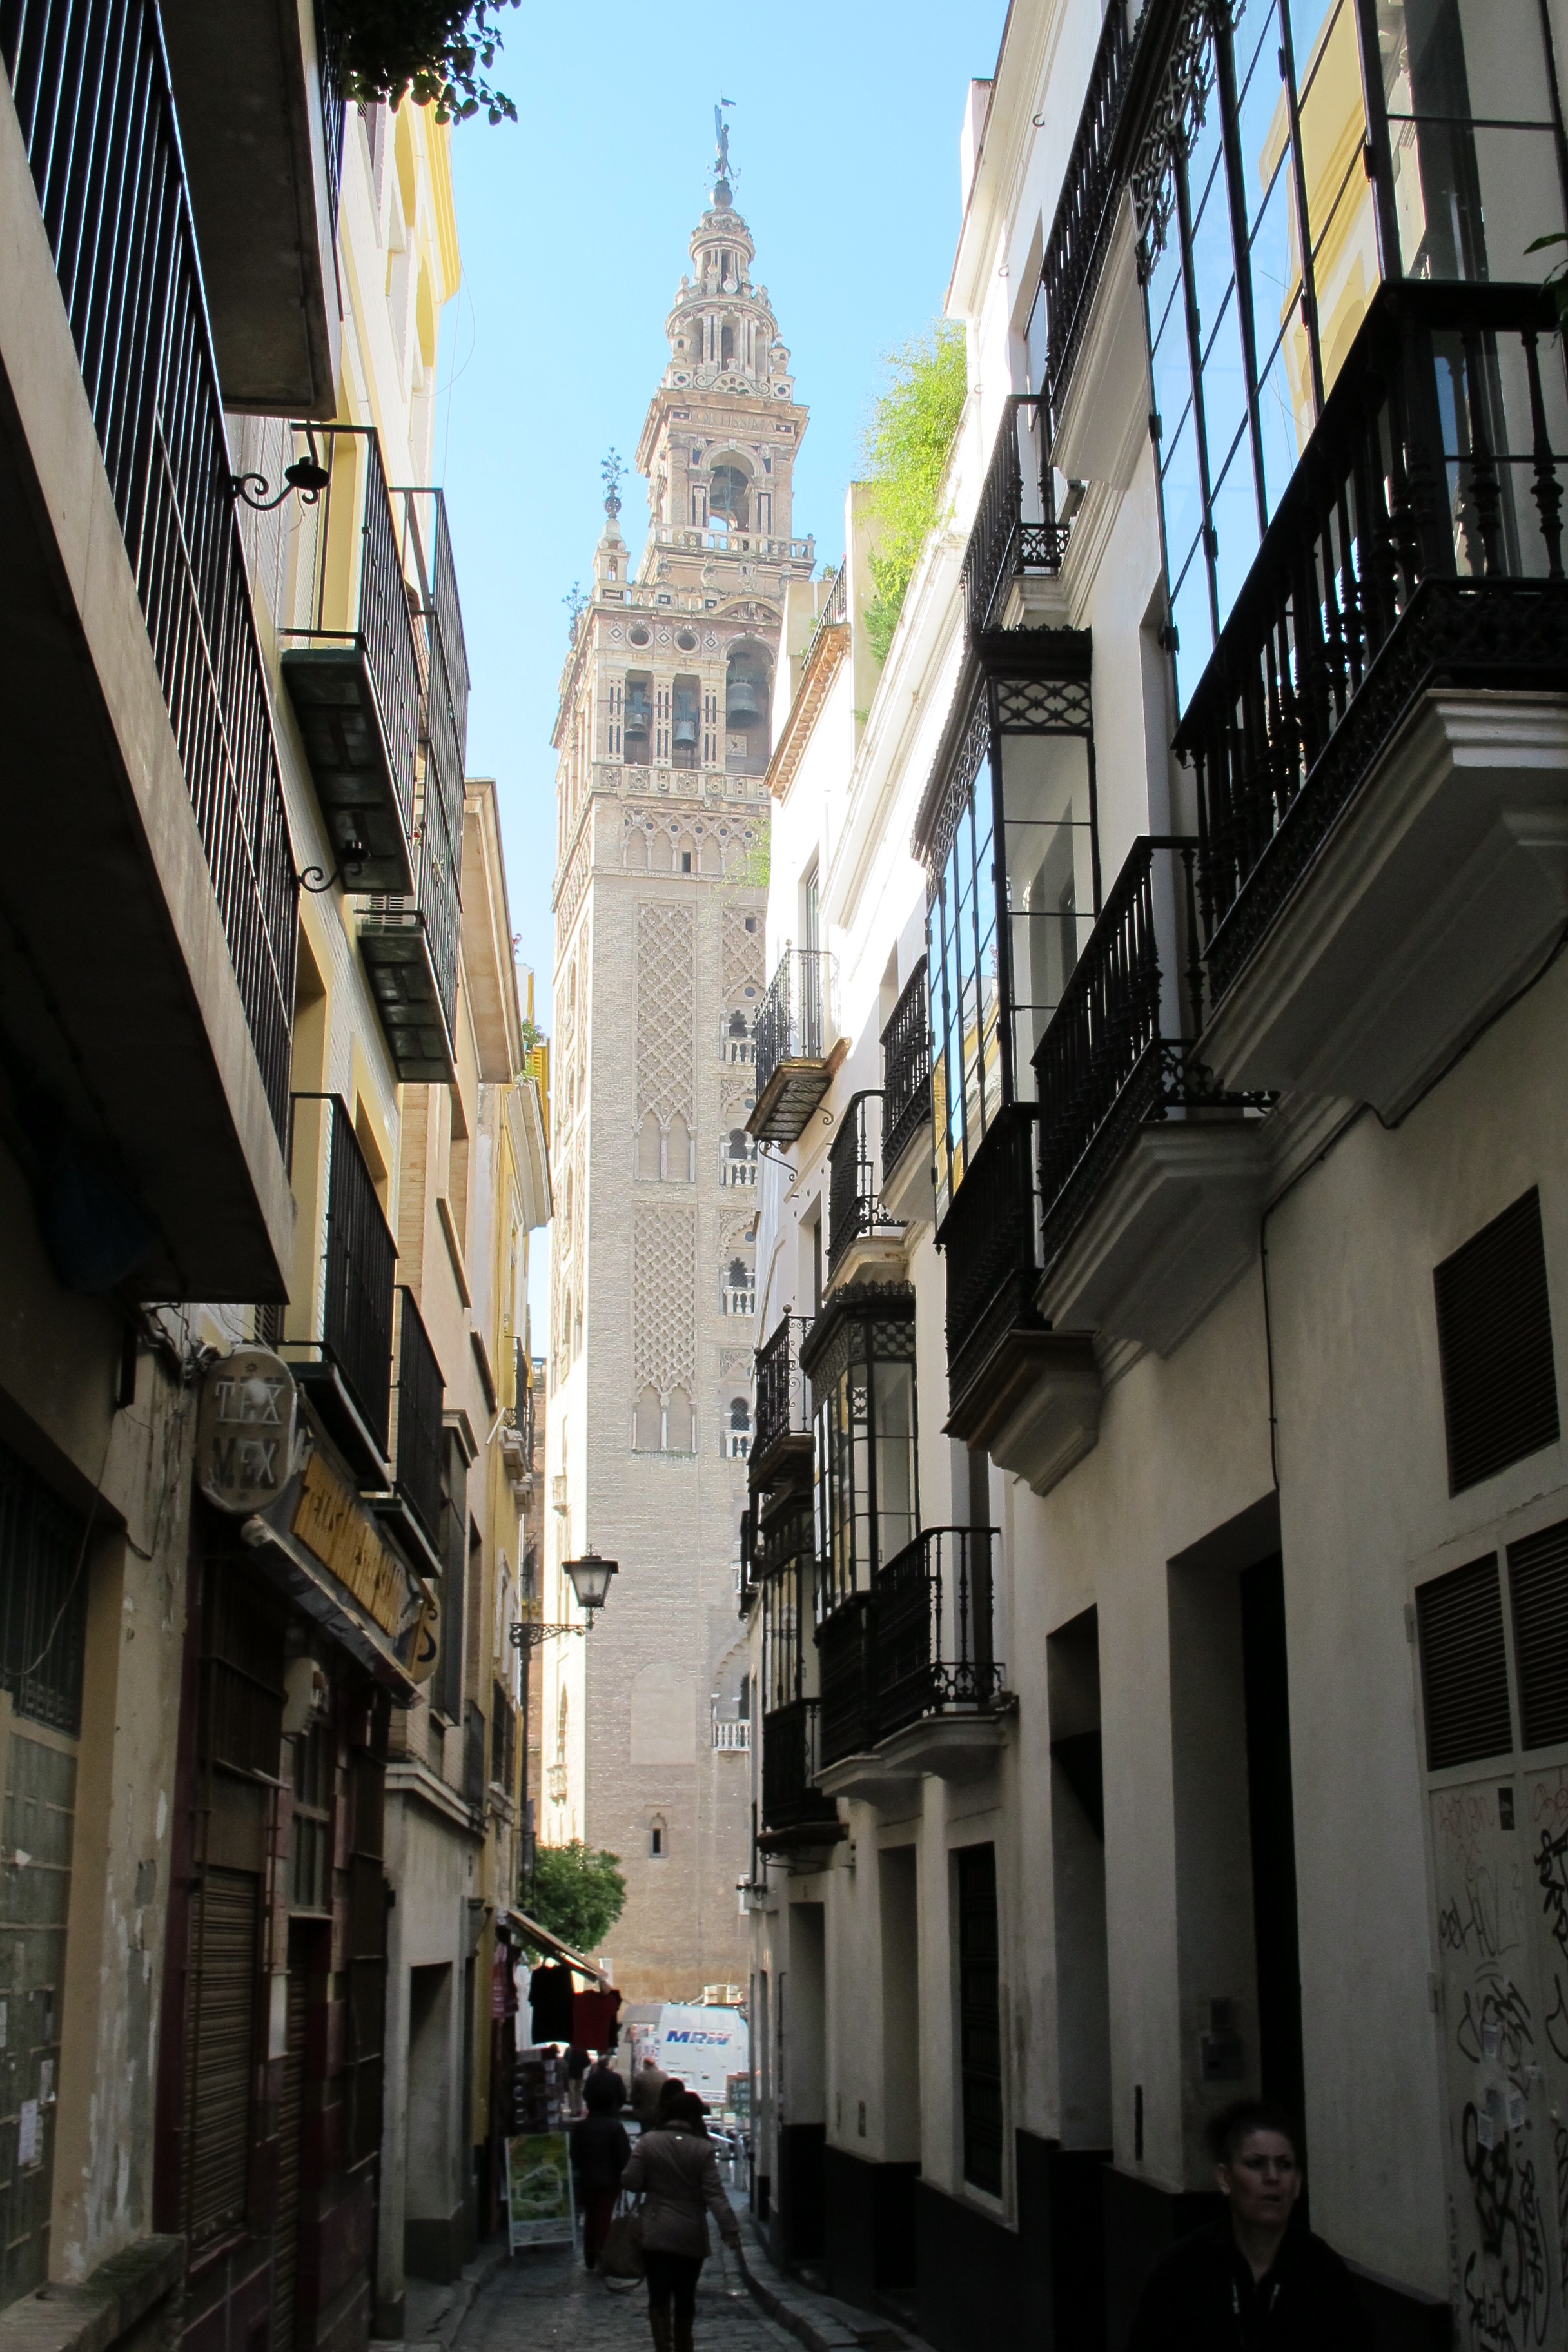
architecture, road, street, town, alley, city, cityscape, downtown, facade, spain, infrastructure, seville, metropolis, minaret, neighbourhood, urban area, human settlement